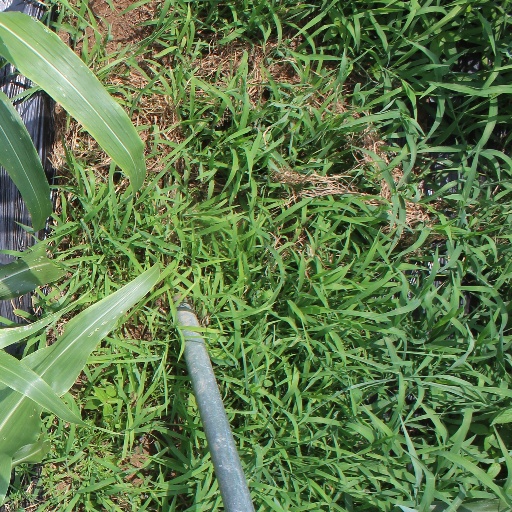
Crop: sorghum